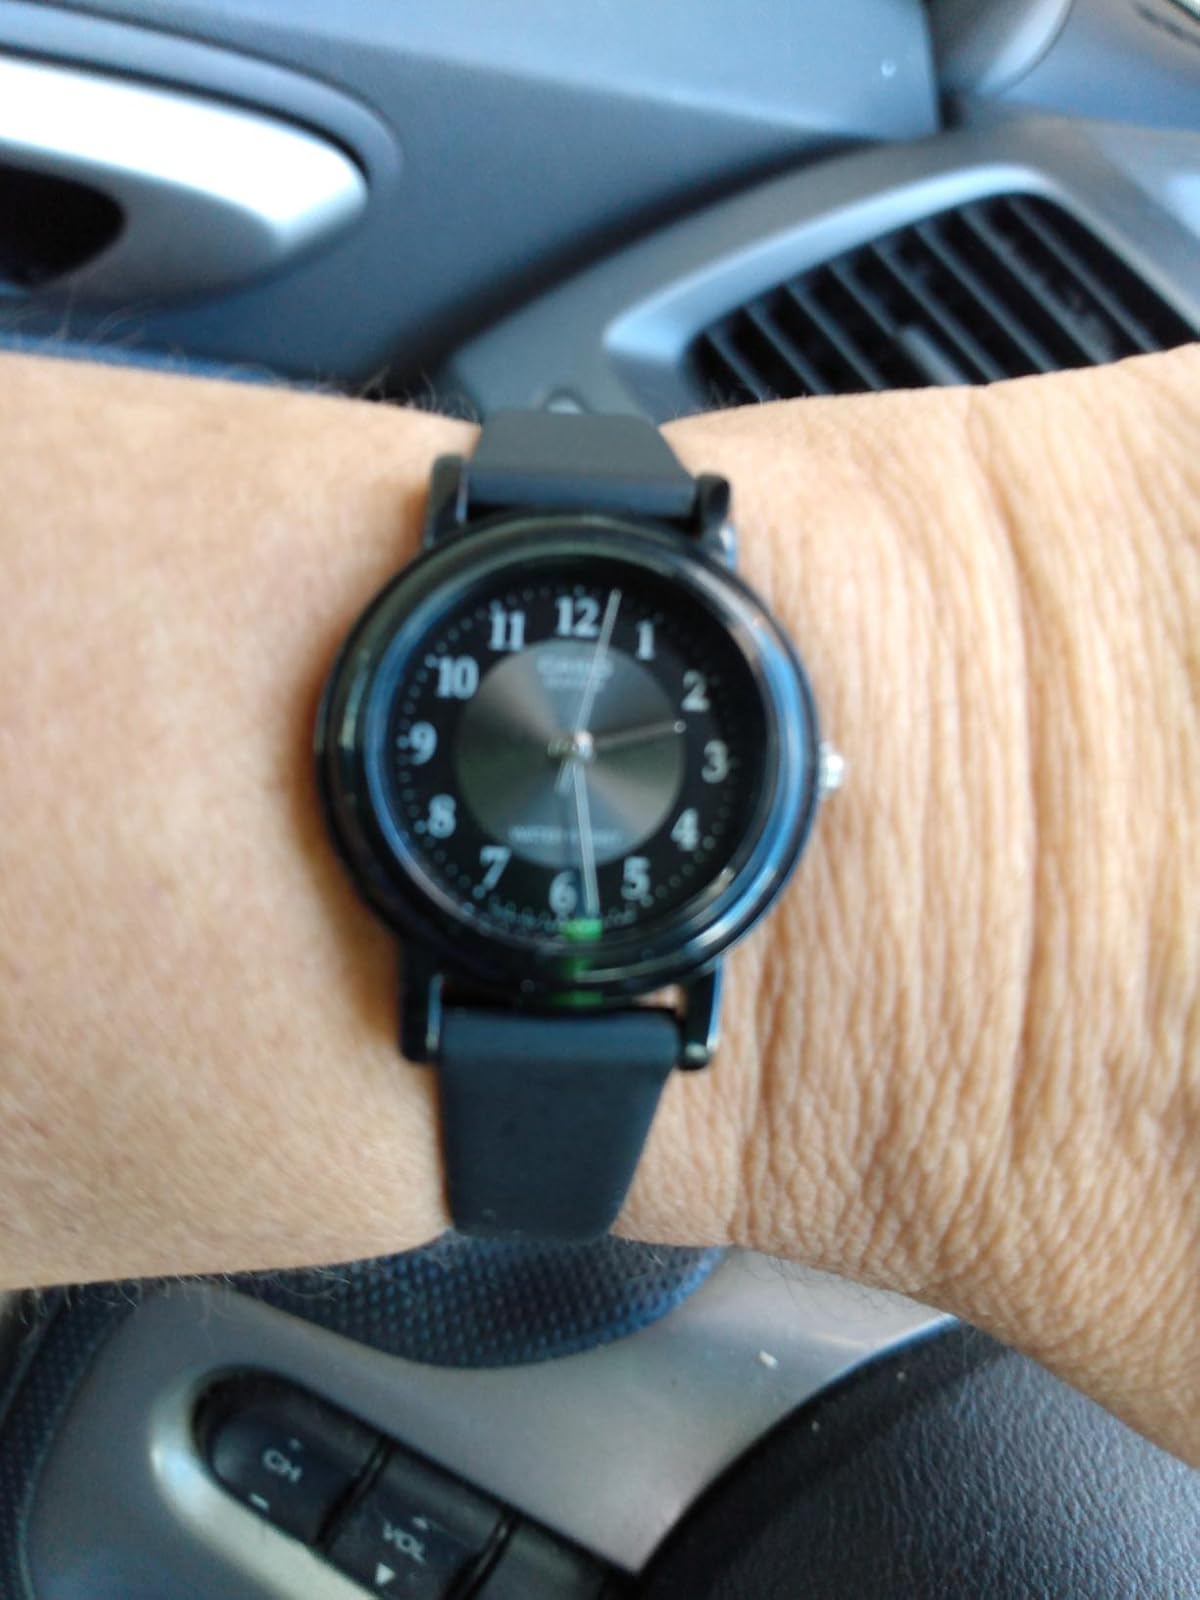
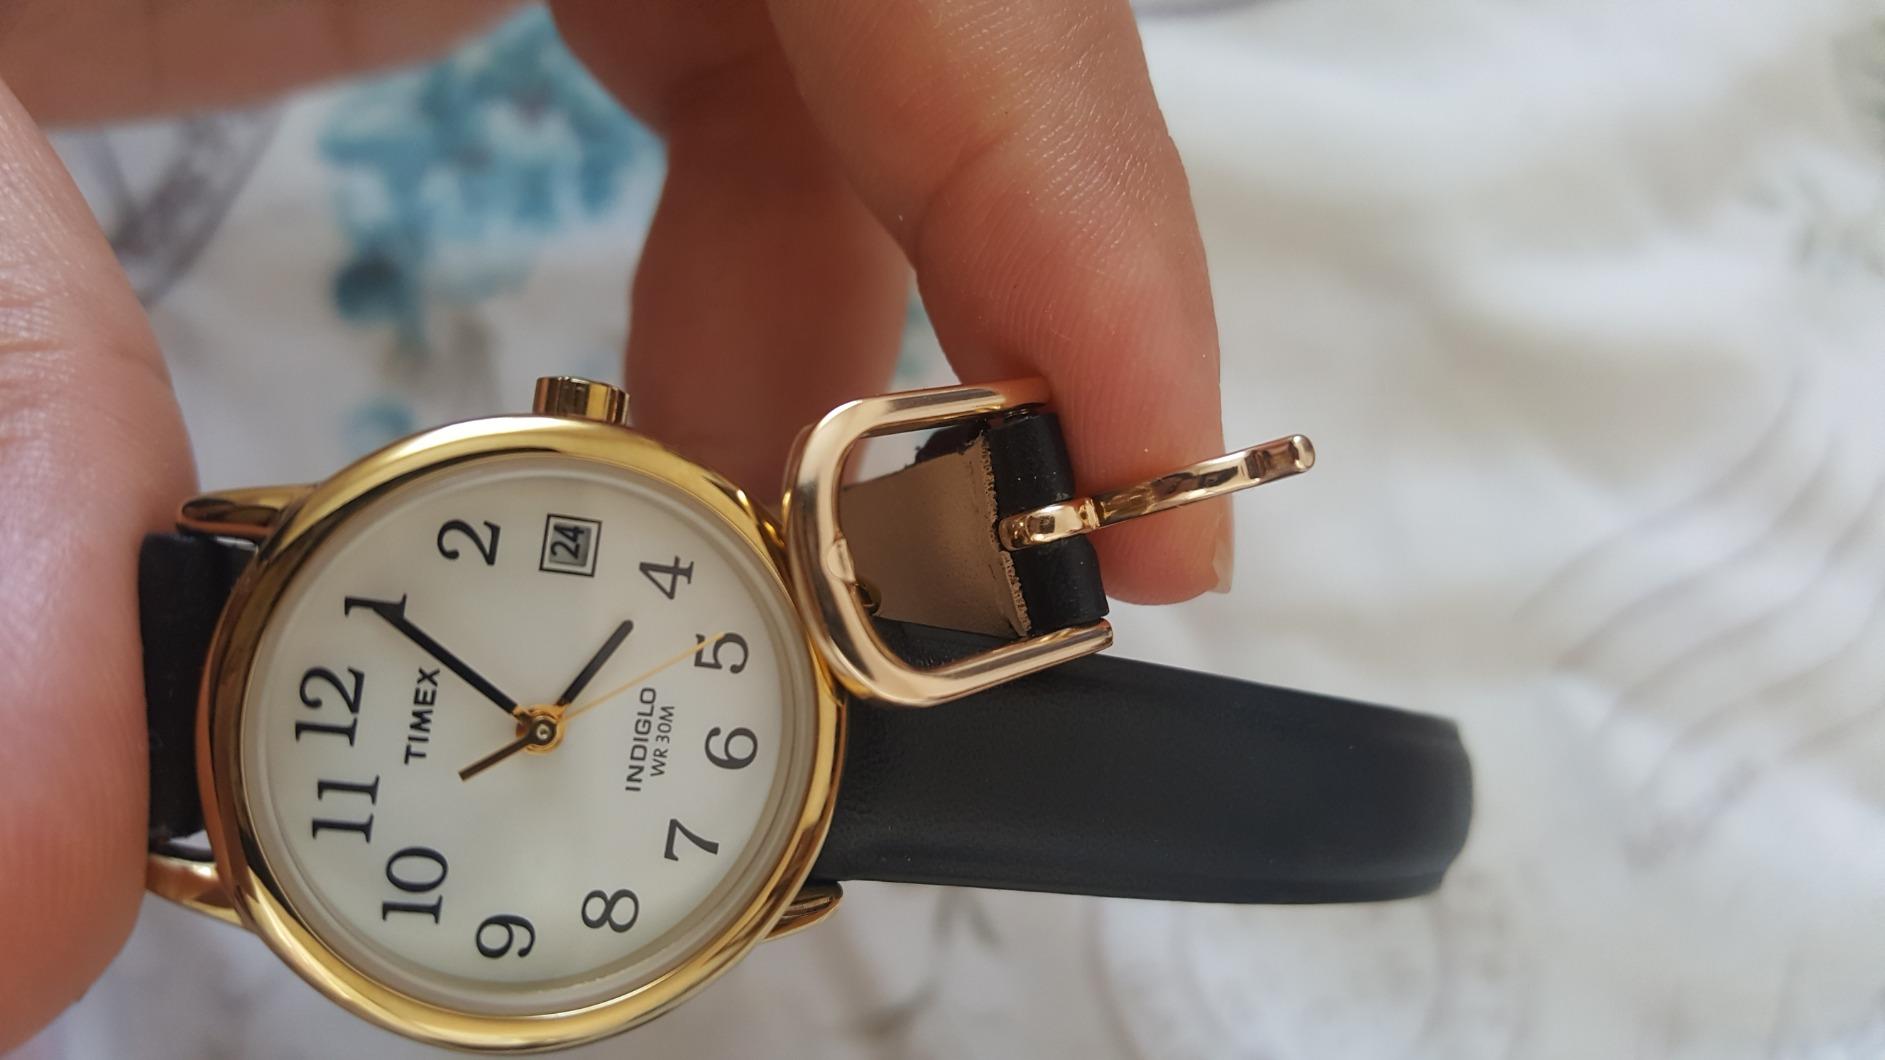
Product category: accessories_watch
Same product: no